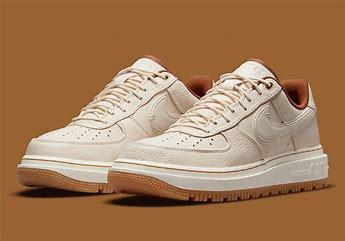
Brand: Nike
Model: Force 1